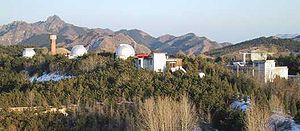
L'Observatoire de Xilong chinois simplifié : 兴隆观测基地 ; chinois traditionnel : 興隆觀測基地 ; pinyin : Xīnglóng guāncè jīdì est un observatoire astronomique chinois situé au sud du sommet culminant des Monts Yan, à une altitude moyenne de 900 mètres, dans la province de Hebei en Chine, à environ 120 km au nord-est de Pékin.